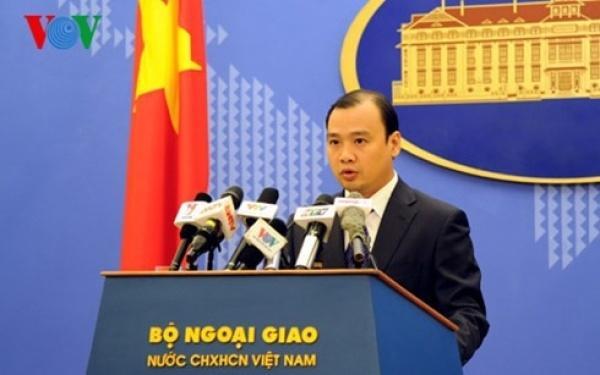
một người đàn ông đang đứng trước những cái micro